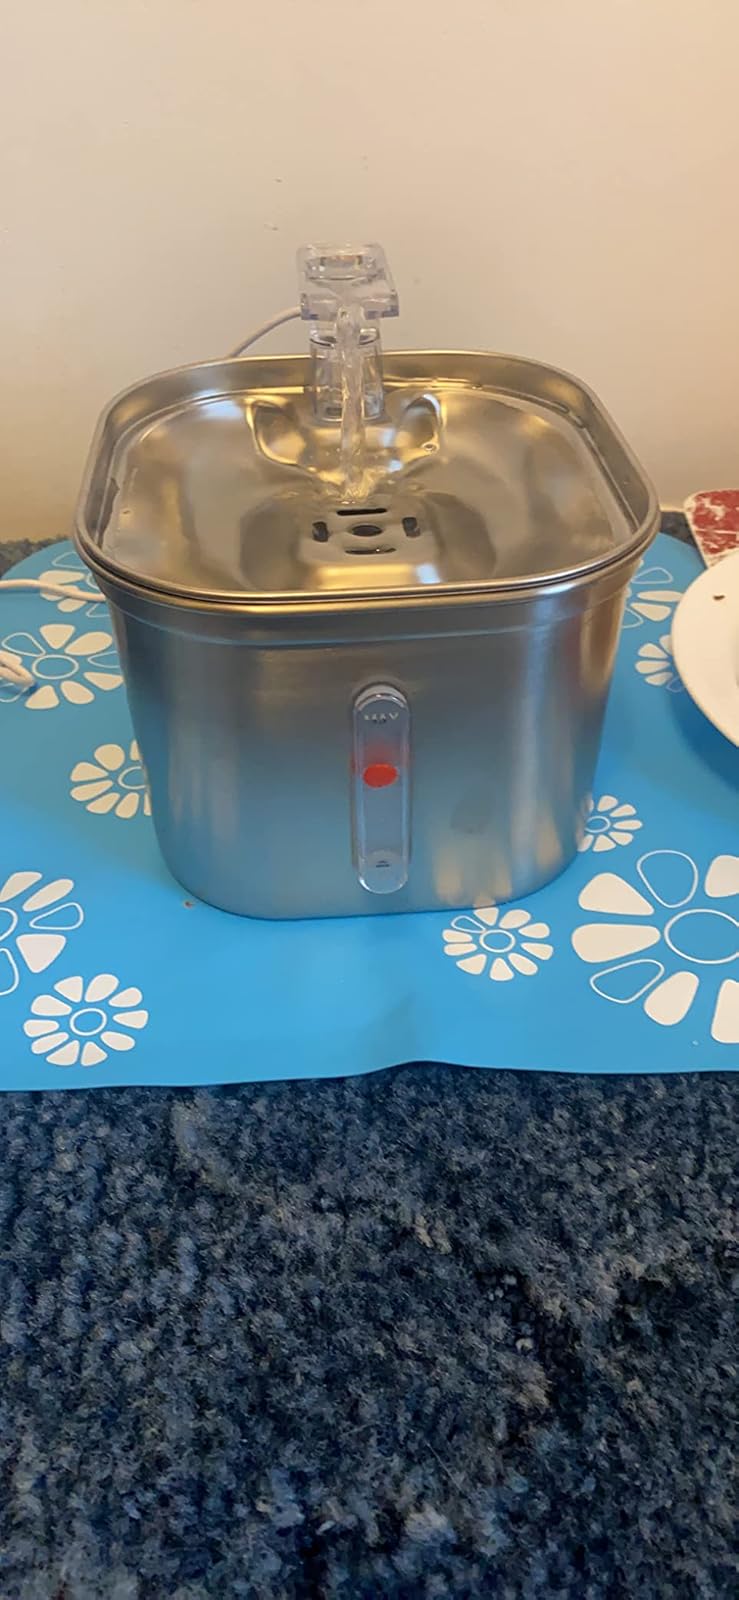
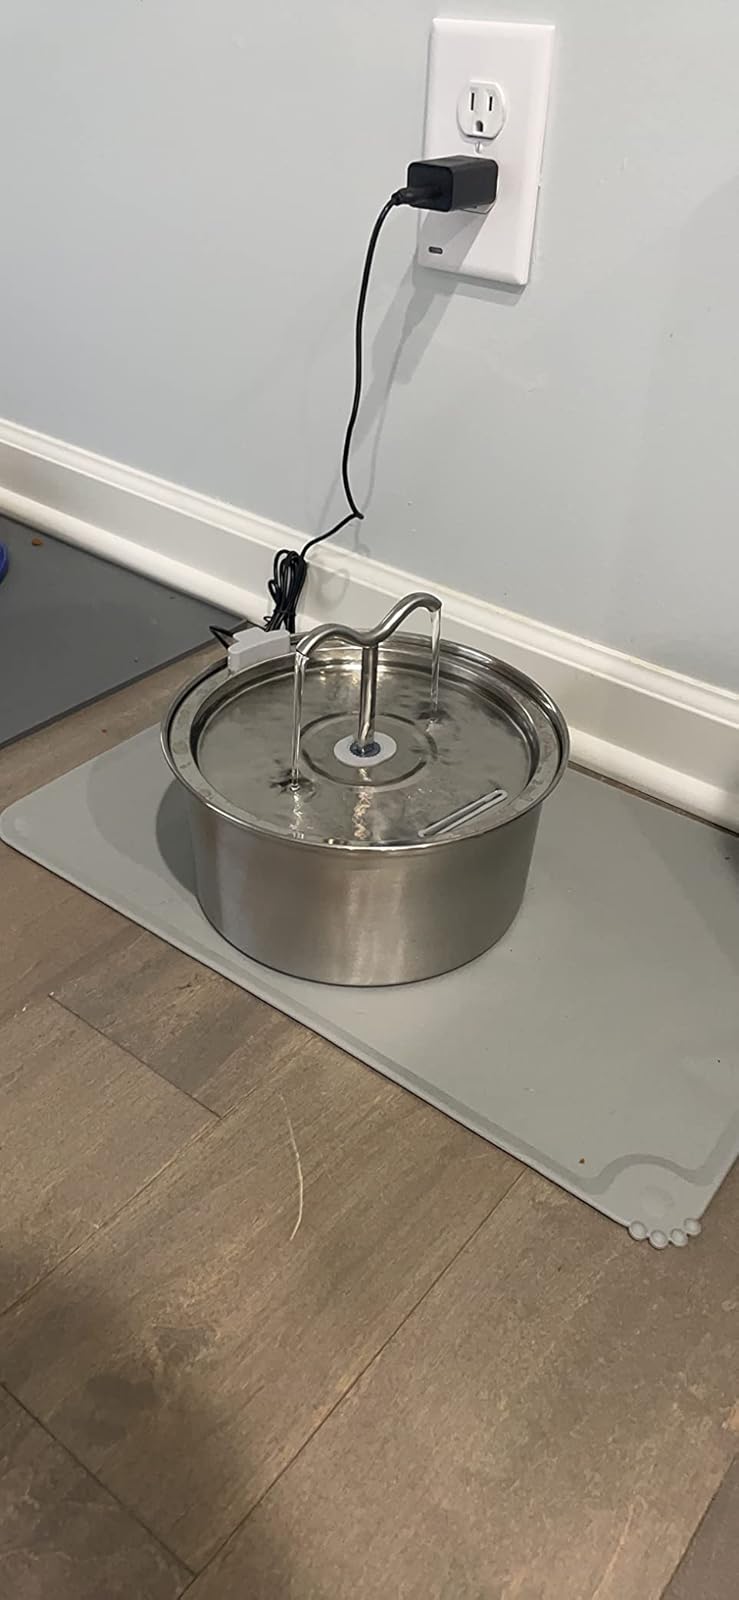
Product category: items_bowl
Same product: no